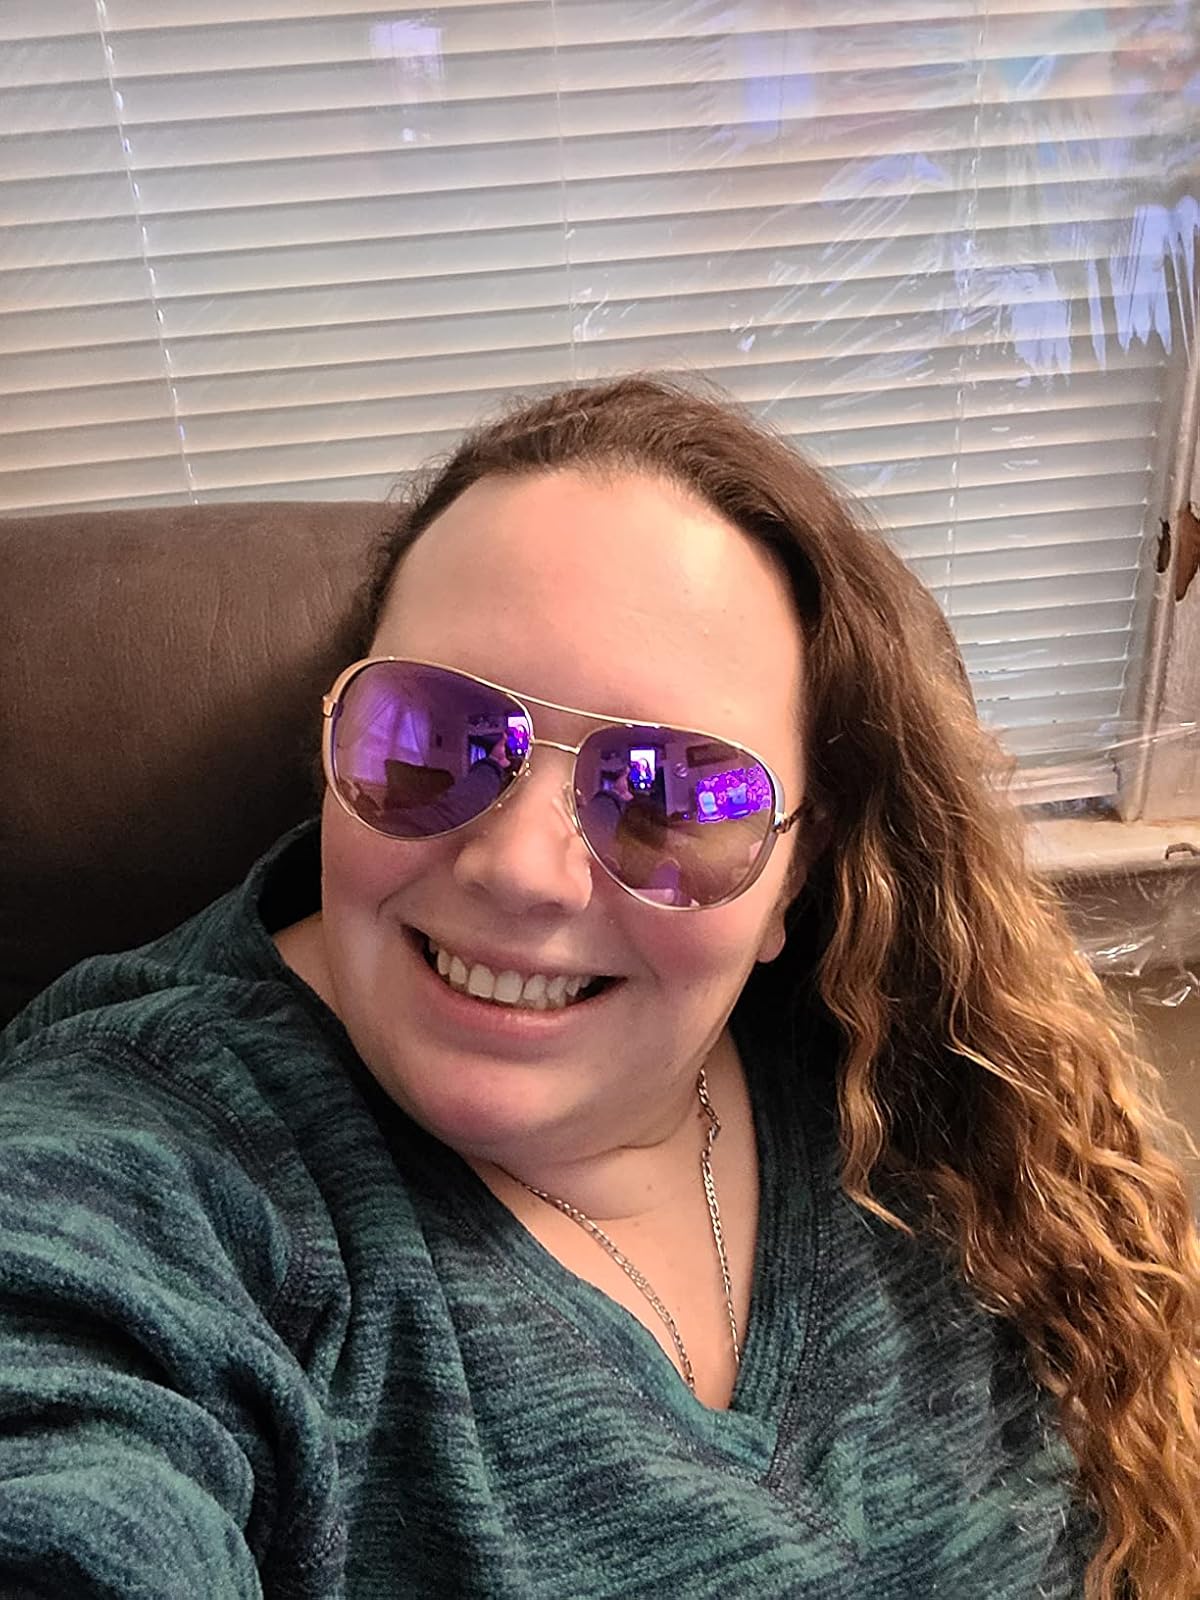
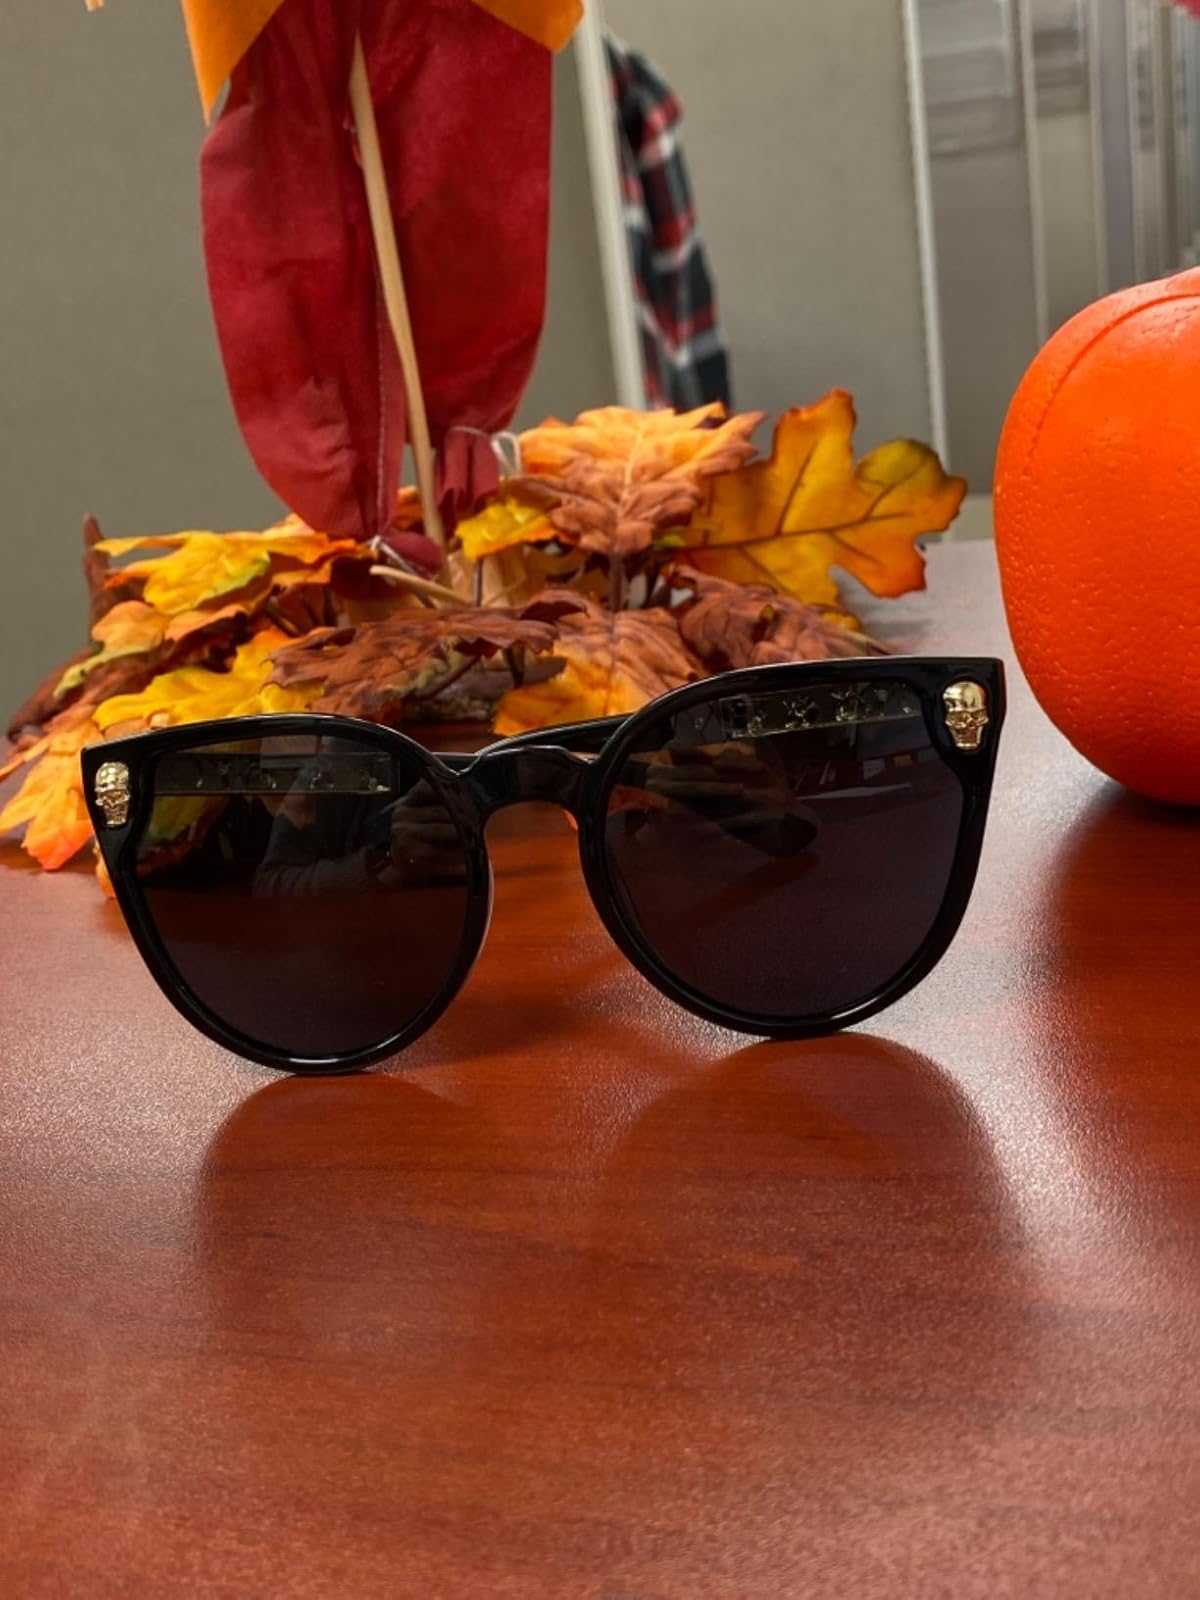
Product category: accessories_sunglasses
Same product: no